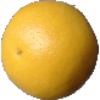
Label: Grapefruit White 1